Abel Grimmer

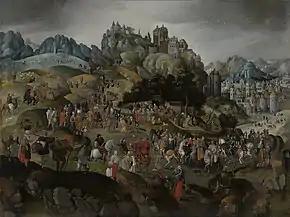
Christ carrying the Cross

A favourite theme of Abel Grimmer was the "Tower of Babel" of which he produced several versions, clearly inspired by Pieter Bruegel the Elder's treatment of the same subject. The subject is taken from the Book of Genesis 11:1-9. This narrates the story of the decision to build a city and a tower reaching into the heavens. The biblical character Nimrod was appointed to oversee the project's construction. This story was a rich source of subject matter for various late 16th and early 17th century Flemish painters. Their representations were inspired by the two works of 1563 by Pieter Bruegel the Elder on this subject matter (Kunsthistorisches Museum, Vienna; and Museum Boijmans Van Beuningen, Rotterdam). The story of the Tower of Babel is in essence a reflection on human impiety and hubris, a moral message already implicit in both Bruegel's paintings. The architecture of the Tower of Babel in Grimmer's paintings of the subject echoes that of the Colosseum, which in the 16th-century symbolised the decay of imperial Rome. Grimmer's treatment of this subject can also be interpreted as a comment on the turbulent times in which he was living. His home country - the Spanish Netherlands - was at the time he created the paintings engaged in a struggle with the breakaway Protestant provinces in the north. The story of the Tower of Babel also tells about a world in which people speaking one language are suddenly riven with the incomprehension of many different languages. This paralleled the 16th century, when the once united Netherlands became divided between a Catholic south and a Protestant north which vigorously debated the interpretation of the bible and the role of the church. Abel Grimmer collaborated with several different figure painters who provided the staffage in his Babel paintings.